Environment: real
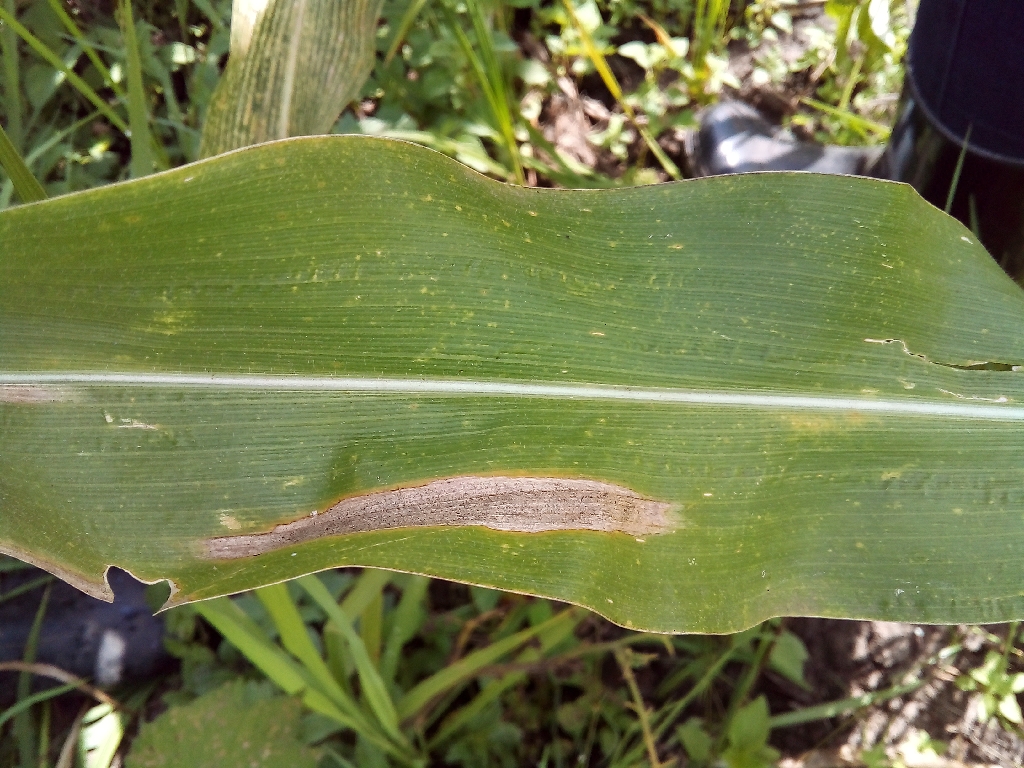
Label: northern_corn_leaf_blight